Josué & Trópico Suemba

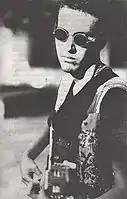
Josué (Hacienda Buenaventura, Puerto Vallarta, Mexico) in 1993

Trópico Suemba is a musical project created by Josué whose collaborators include several members of Mexico's most talented songwriters and performers. It is one of the chief exponents of the emerging movement NeoSon.